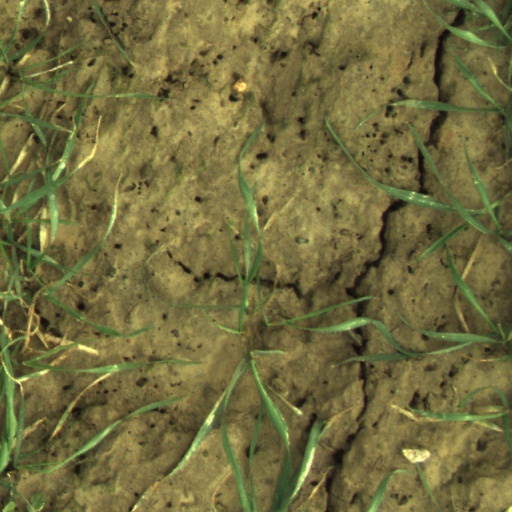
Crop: wheat